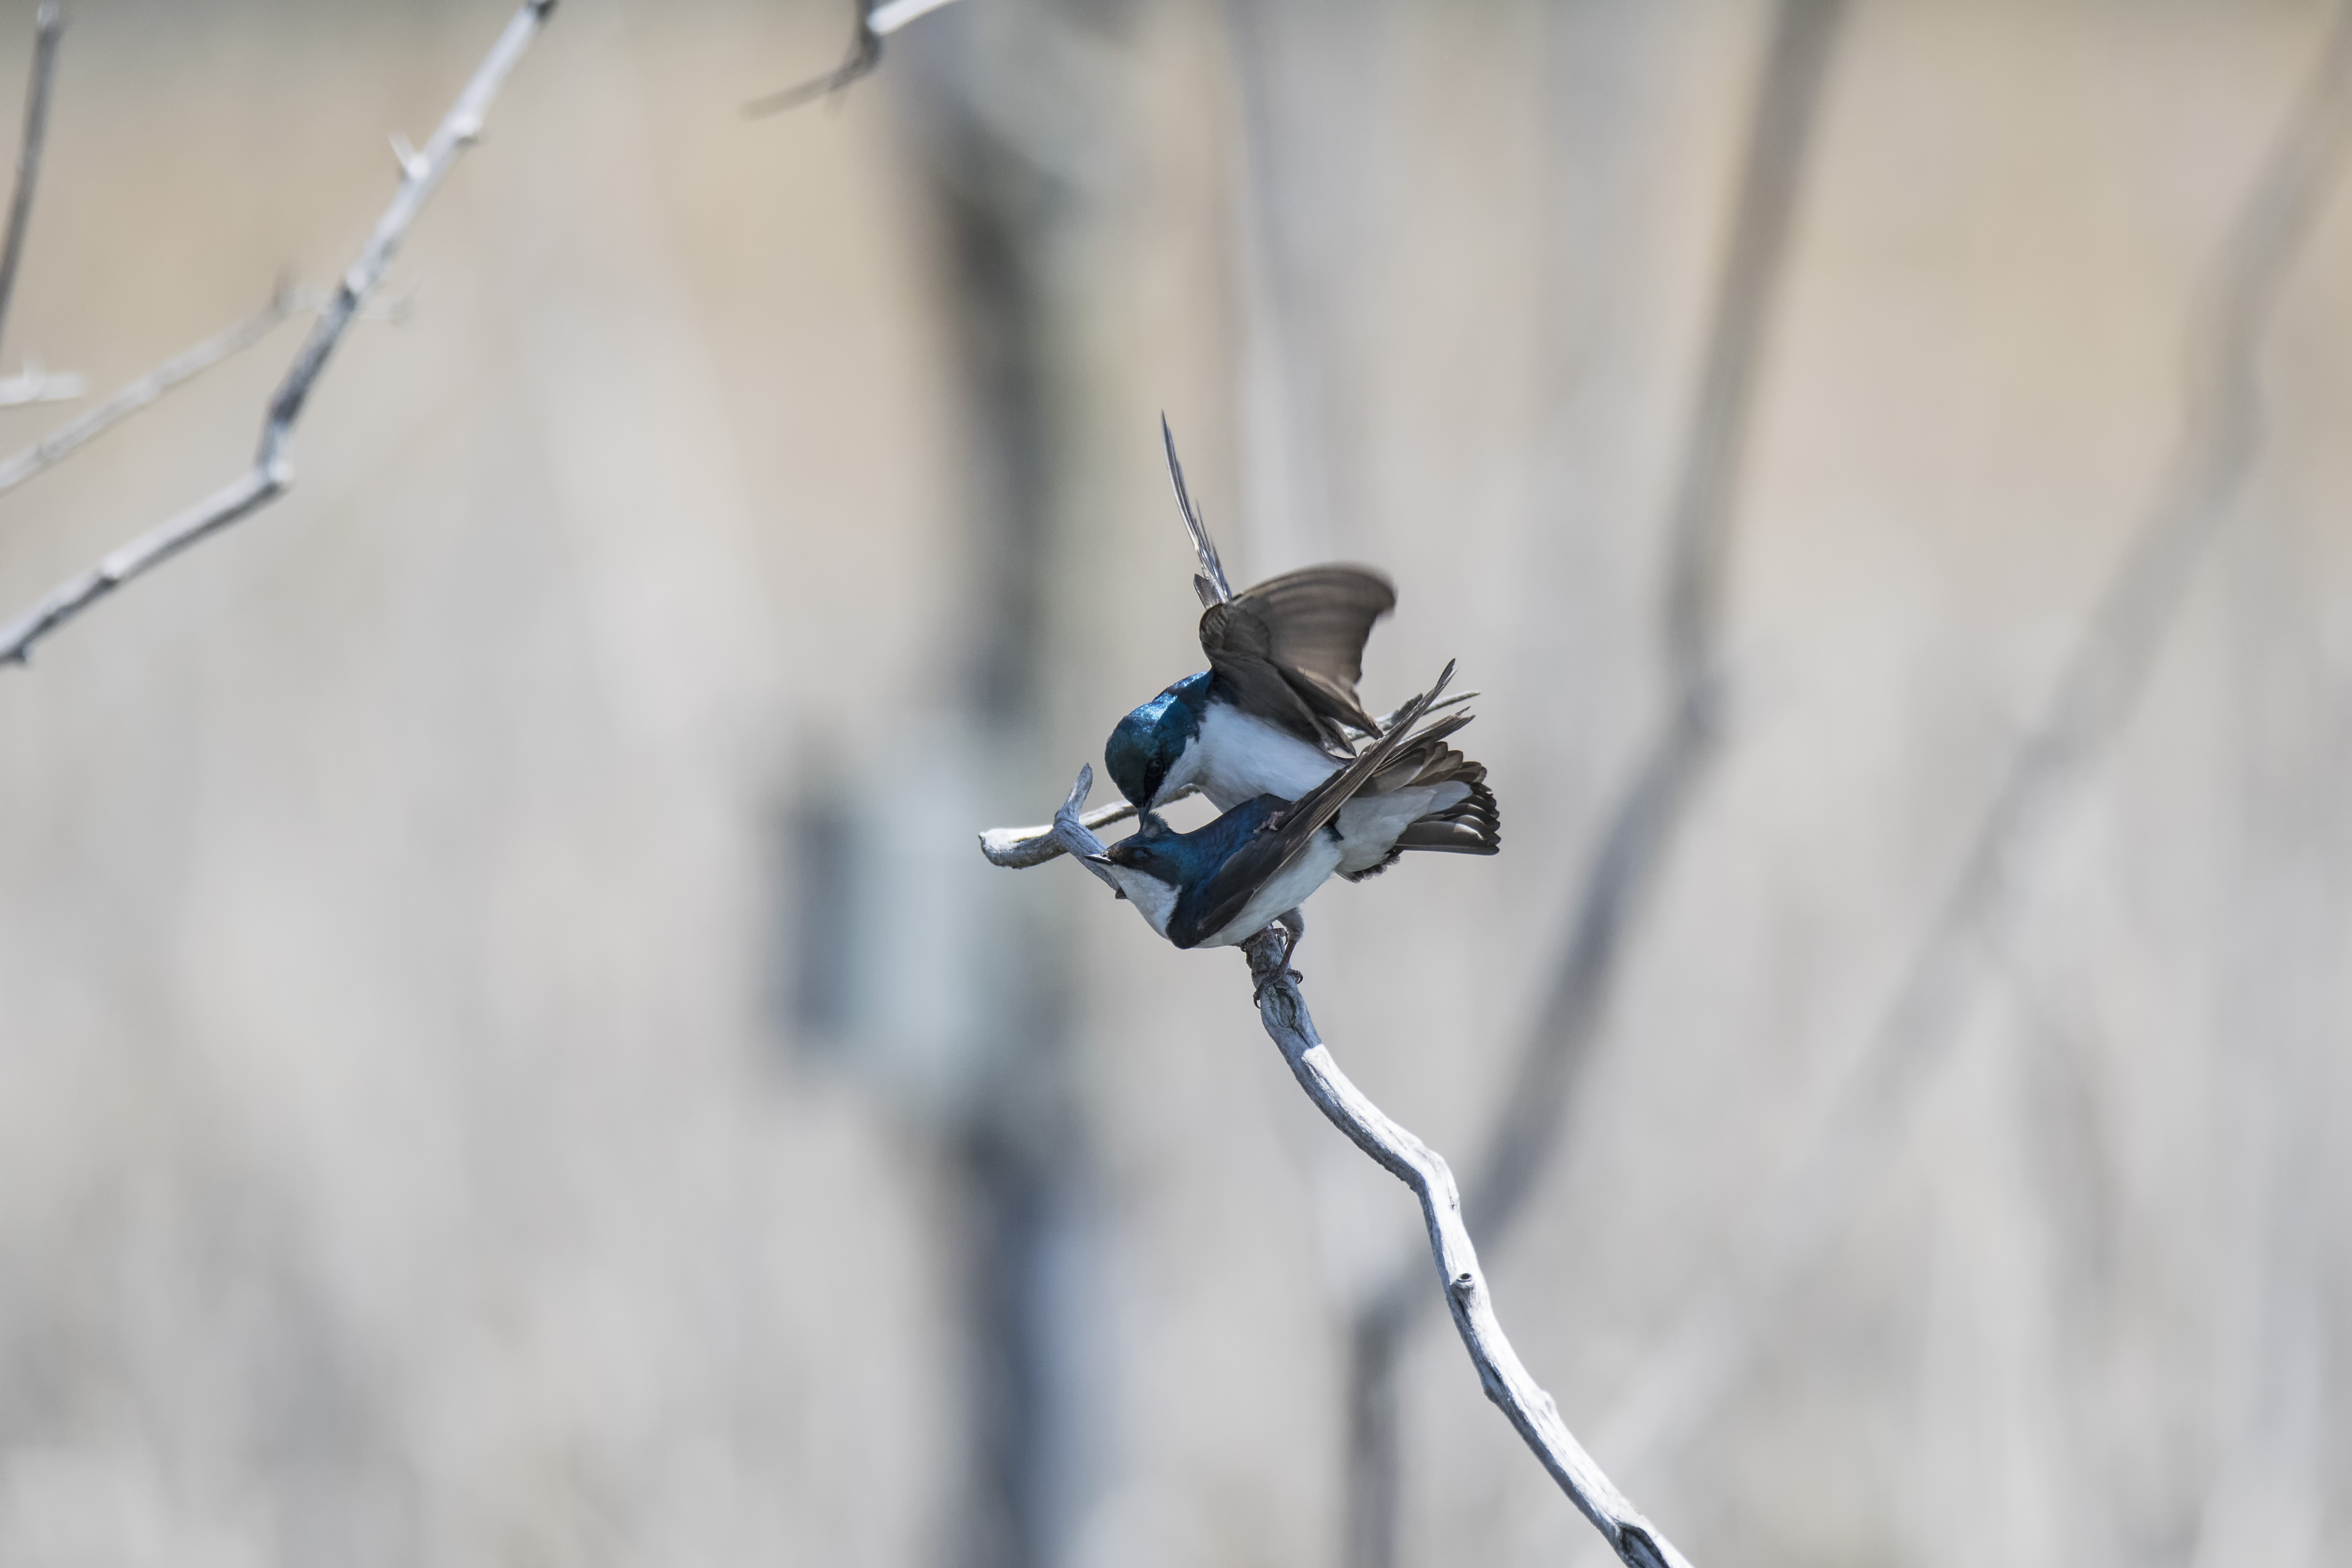
tree, branch, winter, bird, wing, flower, spring, blue, close up, canada, quebec, sherbrooke, oiseau, hirondelle, bicolore, swallow, macro photography